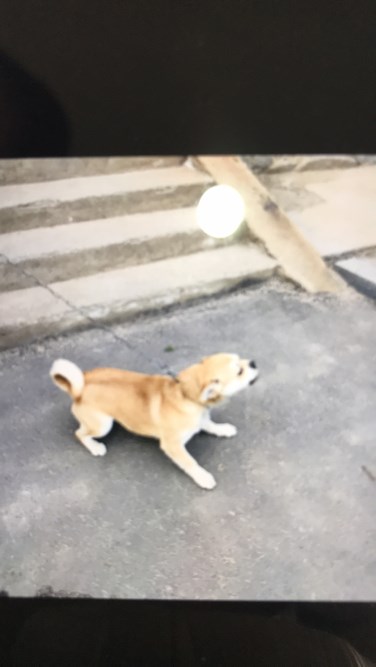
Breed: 3336-n000121-chinese_rural_dog